Adriane (footballer)

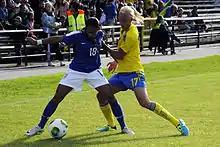
Adriane (18) holds off Caroline Seger

Adriane dos Santos (born 20 July 1988), commonly known as Adriane or Nenê, is a Brazilian football forward who plays for Ferroviária and the Brazil women's national football team. She previously played in the United States for FC Gold Pride of Women's Professional Soccer.